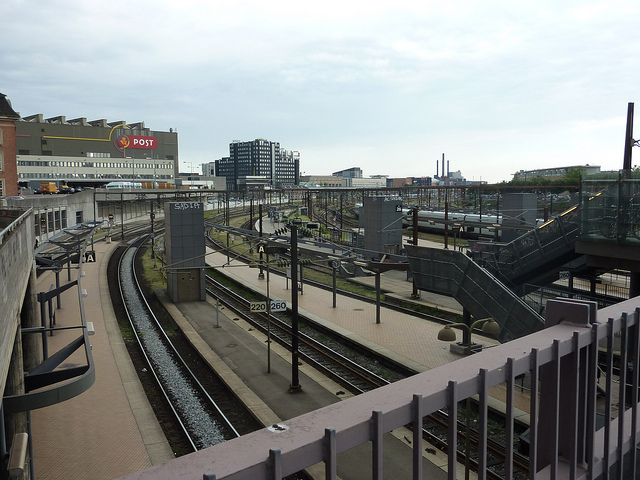
a view from above with a view of train tracks

A bridge crossing over top of a train station.